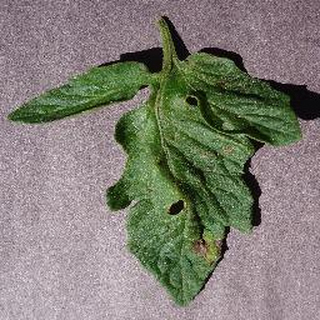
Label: tomato_early_blight